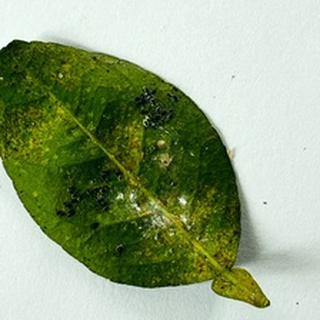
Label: lemon_bacterial_blight